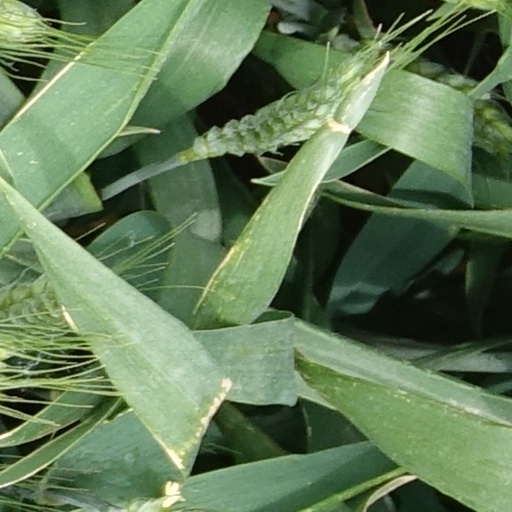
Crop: wheat